Tarak (film)

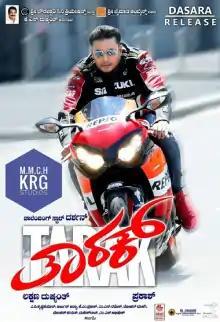
Theatrical release poster

Tarak is a 2017 Indian Kannada-language Family melodrama film directed by Prakash and produced by Dushyanth. The film features Darshan, Sruthi Hariharan and Shanvi Srivastava in the lead roles. Devaraj and Sumithra feature in important supporting roles. The film Soundtrack and background score was composed by Arjun Janya and cinematography is by A. V. Krishna Kumar.